Scotland in the early modern period

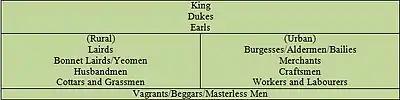
A table of ranks in early modern Scottish society

The defining factor in the geography of Scotland is the distinction between the Highlands and Islands in the north and west and the Lowlands in the south and east. The highlands are further divided into the Northwest Highlands and the Grampian Mountains by the fault line of the Great Glen. The Lowlands are divided into the fertile belt of the Central Lowlands and the higher terrain of the Southern Uplands, which included the Cheviot Hills, over which the border with England ran. The Central Lowland belt averages about 50 miles in width and, because it contains most of the good quality agricultural land and has easier communications, could support most of the urbanisation and elements of conventional government. However, the Southern Uplands, and particularly the Highlands were economically less productive and much more difficult to govern. The Uplands and Highlands had a relatively short growing season, in the extreme case of the upper Grampians an ice free season of four months or less and for much of the Highlands and Uplands of seven months or less. The early modern period also saw the impact of the Little Ice Age, with 1564 seeing thirty-three days of continual frost, where rivers and lochs froze, leading to a series of subsistence crisis until the 1690s.